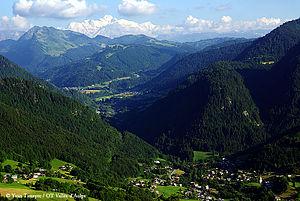
Village de Saint Jean d'Aulps au coeur de la Vallée d'Aulps en Haute-Savoie
Saint-Jean-d'Aulps est une commune de Haute-Savoie située à 25 km au sud-est de Thonon-les-Bains, en Auvergne-Rhône-Alpes.